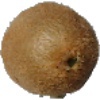
Label: kiwi